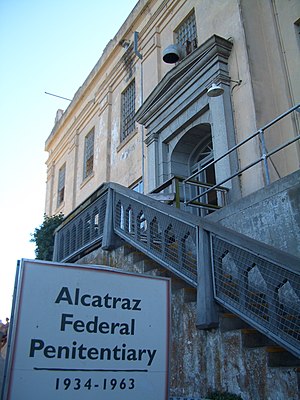
Alcatraz Federal Penitentiary / Historie
Indgang
Alcatraz Federal Penitentiary eller United States Penitentiary, Alcatraz Island, ofte blot kaldet Alcatraz, var et føderalt fængsel af højeste sikkerhedsklasse på Alcatraz Island, to kilometer ud for kysten ved San Francisco i Californien i USA. Fængslet blev drevet fra 1934 til 1963.